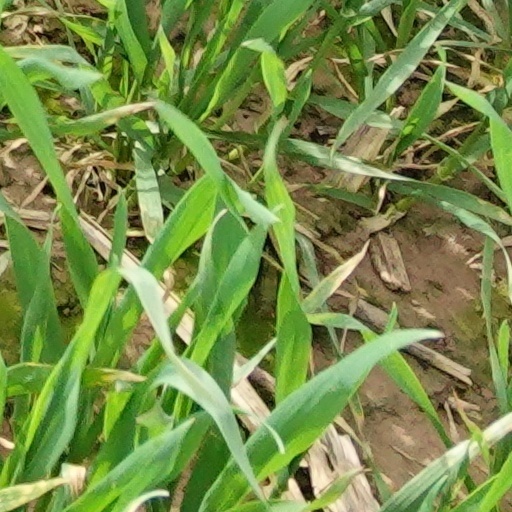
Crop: wheat